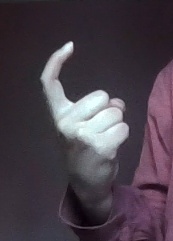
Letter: ra